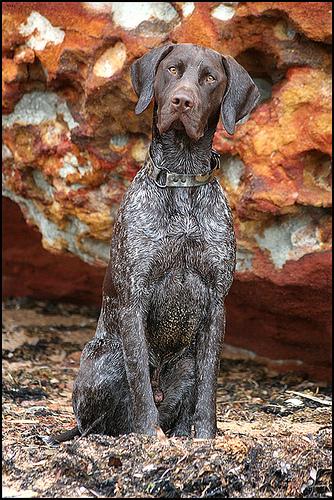
Breed: german shorthaired